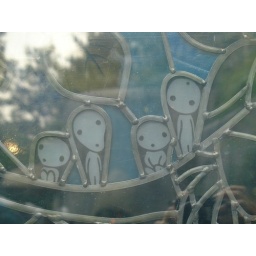
Day 2 - Mitaka - glass in led tree spirits